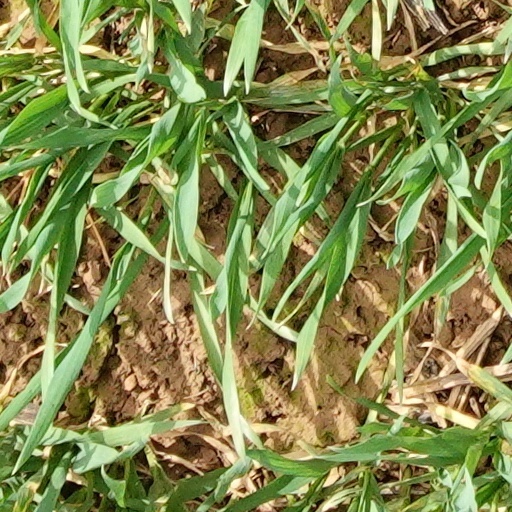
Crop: wheat